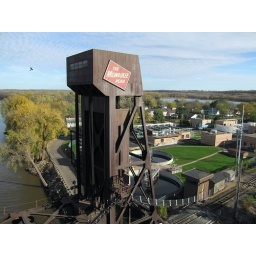
One of the towers on the railroad lift bridge that crosses the Mississippi River in Hastings, Minnesota.